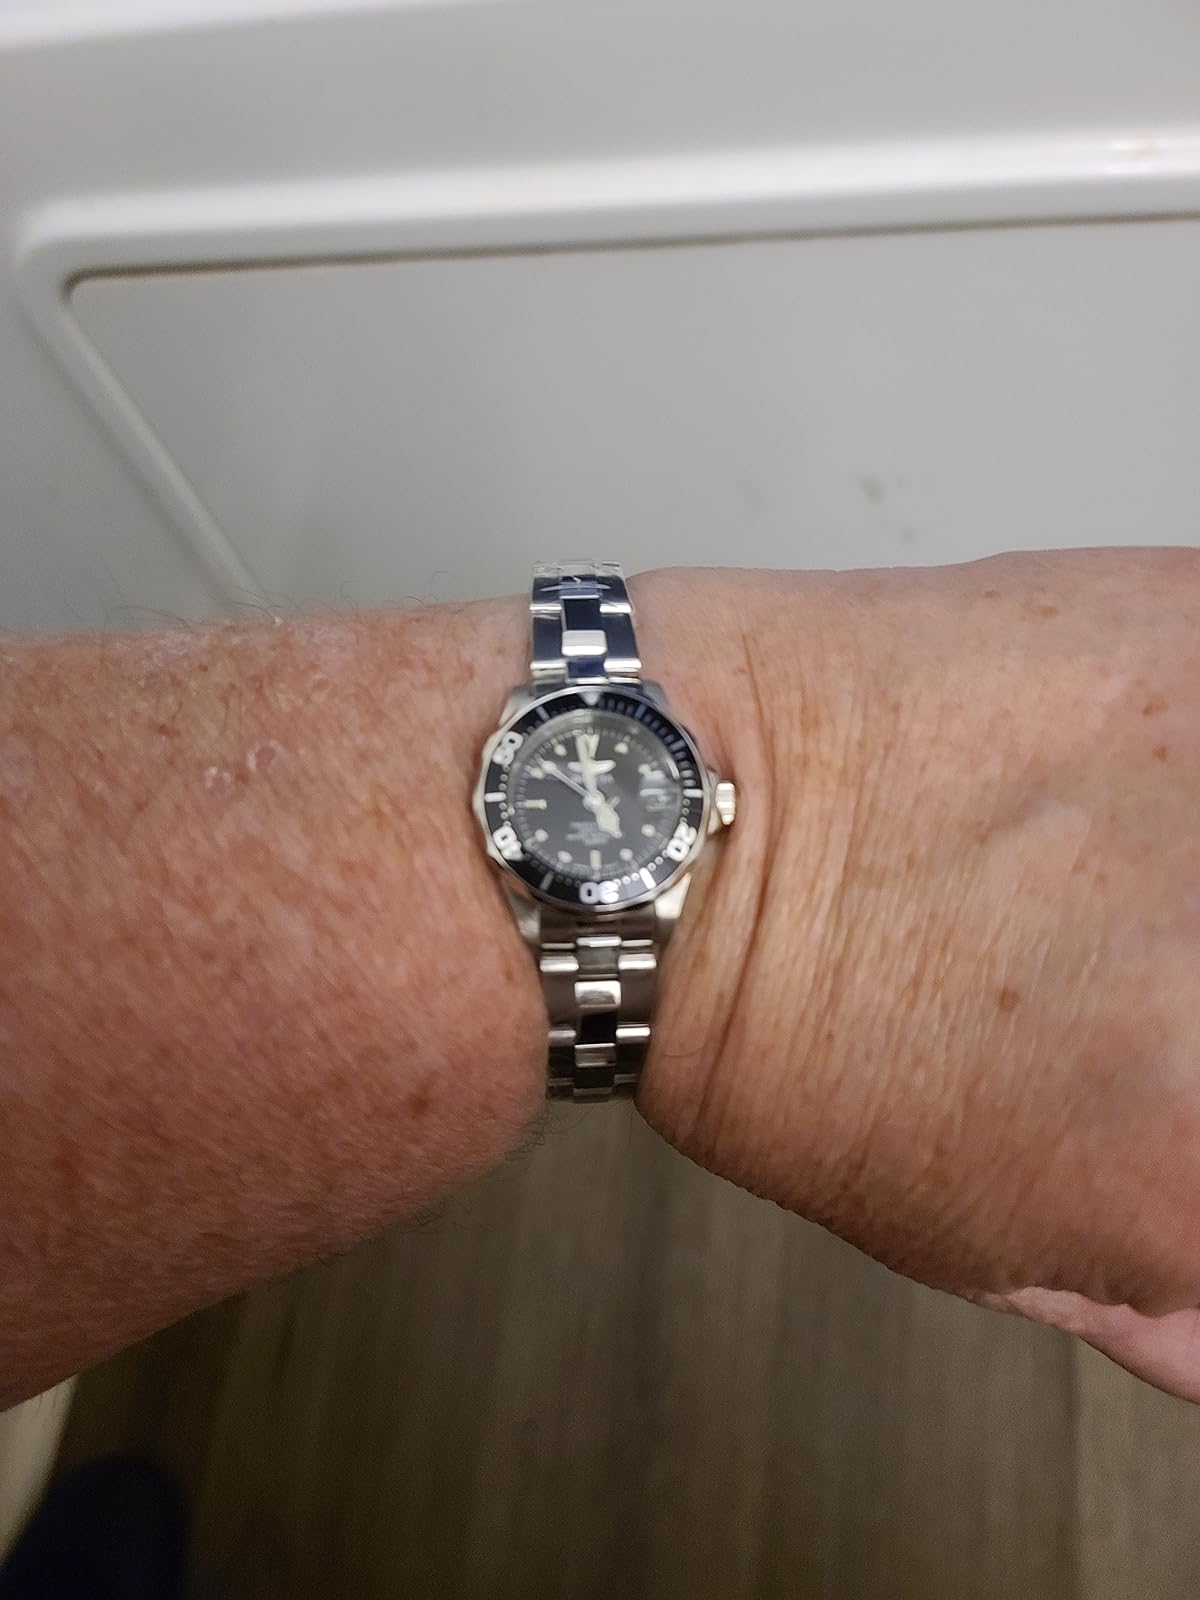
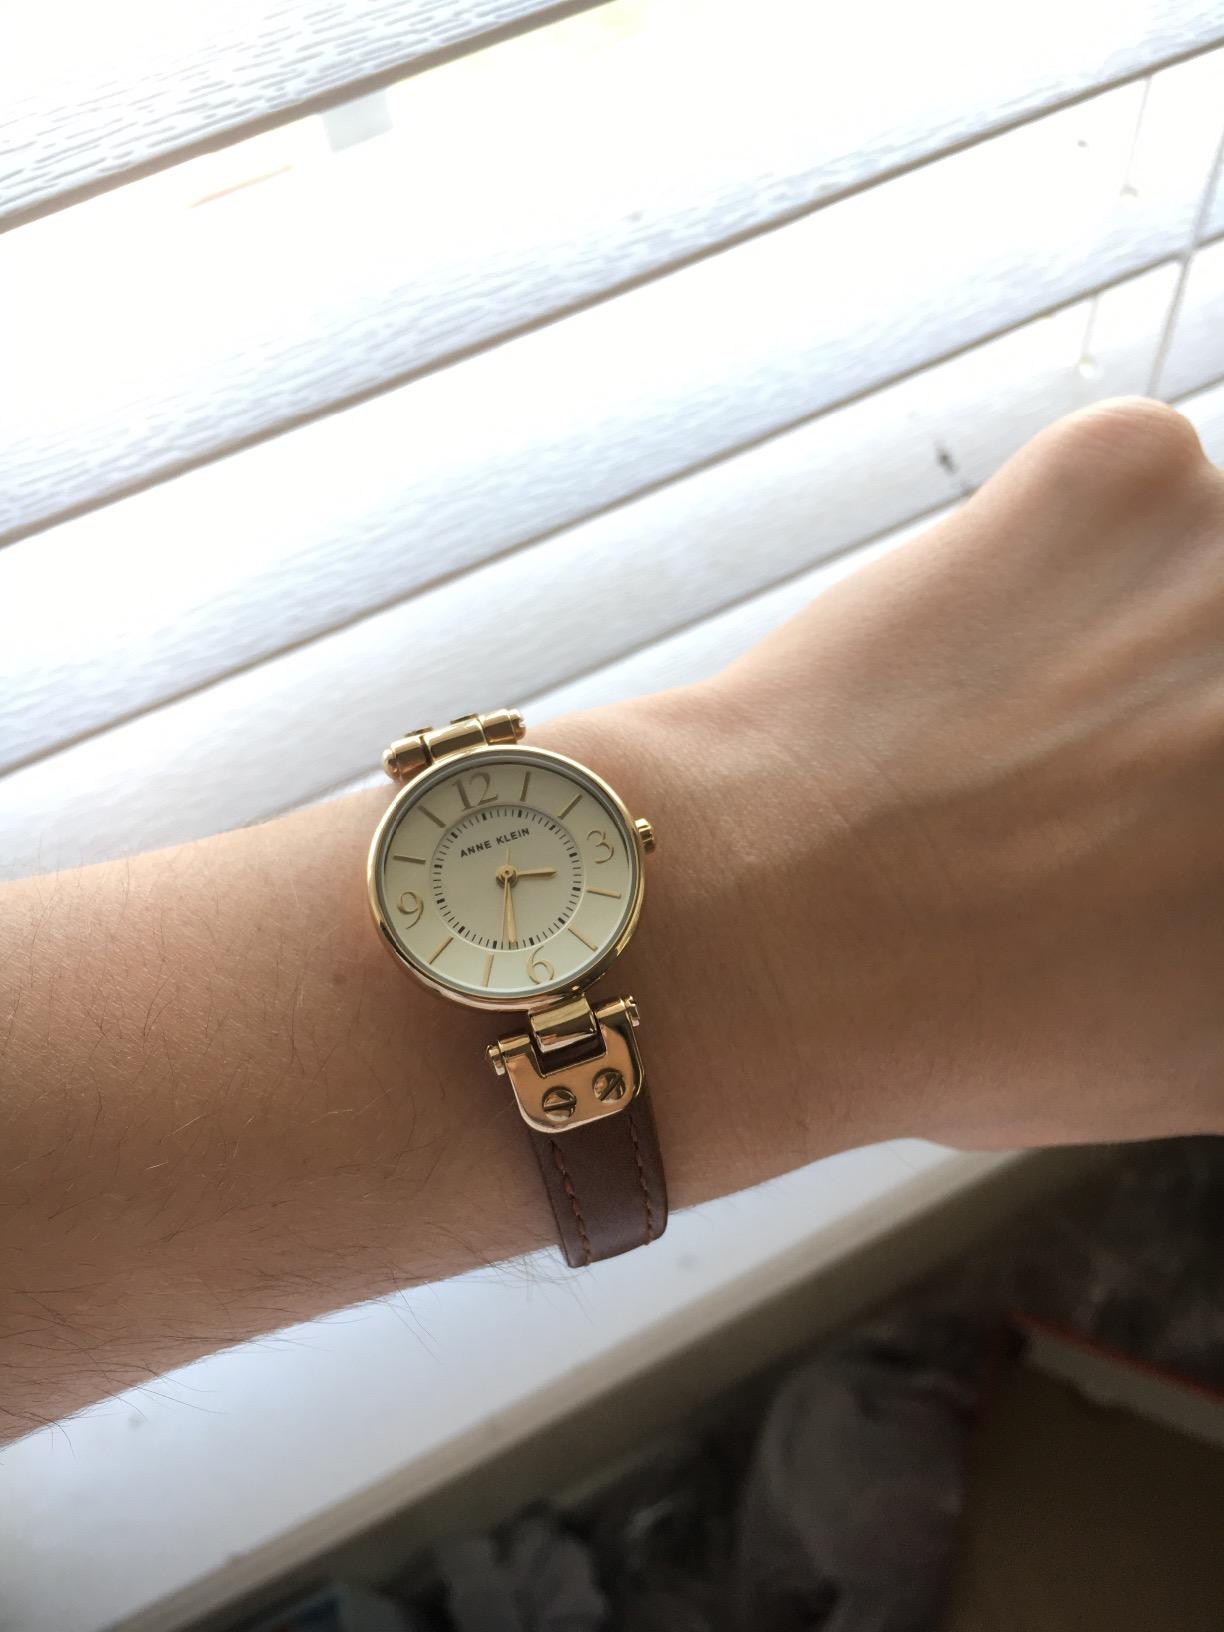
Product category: accessories_watch
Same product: no